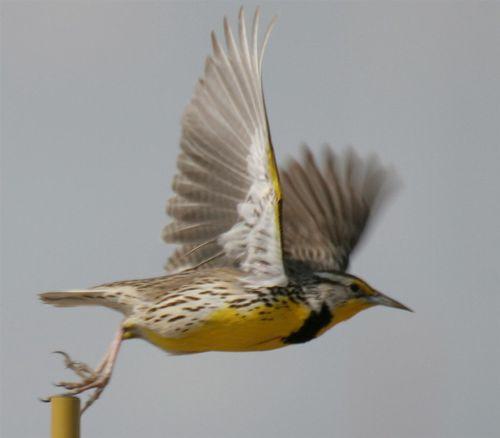
A photo of a western meadowlark